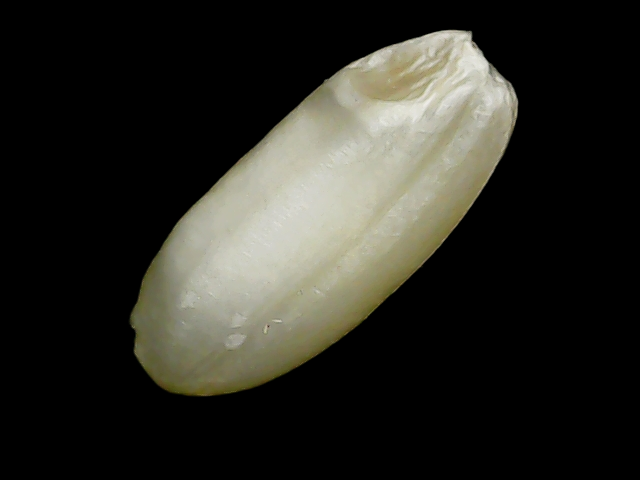
Rice variety: Binadhan10